Apalachicola, Florida

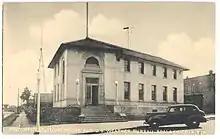
Post Office, Customs house, and weather bureau, 1935

In 1979, Exxon relocated their experimental subsea production system from offshore Louisiana to a permitted artificial reef site off Apalachicola. This was the first effort to turn an oil platform into an artificial reef.